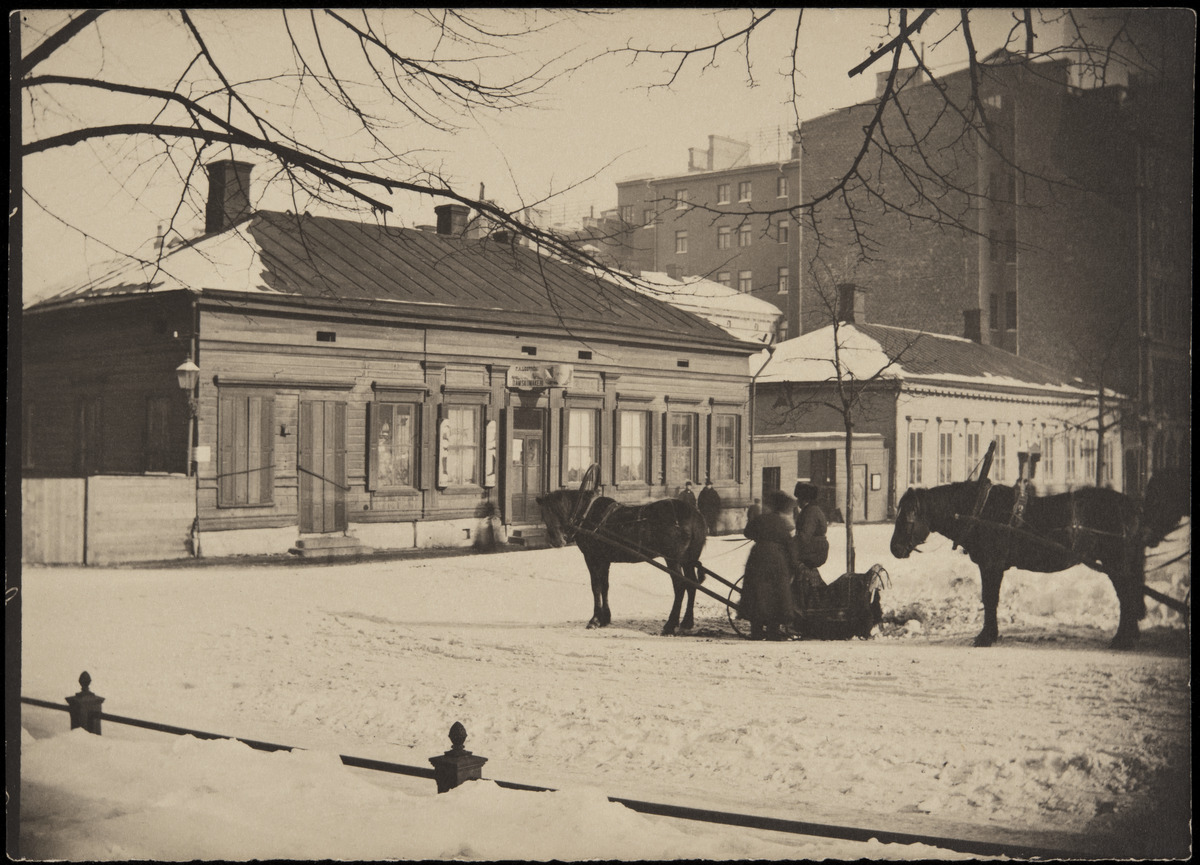
Pohjois-Esplanaadikatu (=Pohjoisesplanadi) 33 (Mikonkatu 1) ja 31 (arkkitehti Theodor Höijer, valm
sisällön kuvaus: Pohjois-Esplanaadikatu (=Pohjoisesplanadi) 33 (Mikonkatu 1) ja 31 (arkkitehti Theodor Höijer, valm. 1889) talvella. Etualalla hevosrekiä, puutalossa vasemmalla suutari F. A. Loströmin liike. Puurakennuksen paikalle valmistunut 1892 Selim A.

Lindqvistin

piirtämä kerrostalo. mustavalkoinen
Kuvaaja: Rosenbröijer, A.E., valokuvaaja
Ajankohta: kuvausaika 1890 n.
Paikka: Suomi, Uusimaa, Helsinki, Kaartinkaupunki Helsinki, Pohjoisesplanadi 31, 33. Mikonkatu 1. Runebergin esplanadi. Teatteriesplanadi
Aiheet: vuodenajat talvi, lumi, ajoneuvot hevosajoneuvot reet, eläimet hevonen, liikenne, kadut, viheralueet puistot, rakennukset liikerakennukset asuinrakennukset puurakennukset, toimitilat, suutarit, myymälät, kyltit, aidat